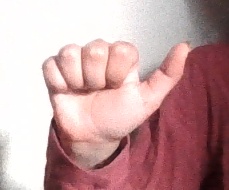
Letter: dhad